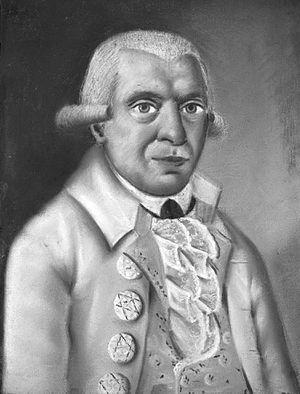
Conrad Moench est un botaniste allemand, né le 15 août 1744 à Cassel et mort le 6 janvier 1805.